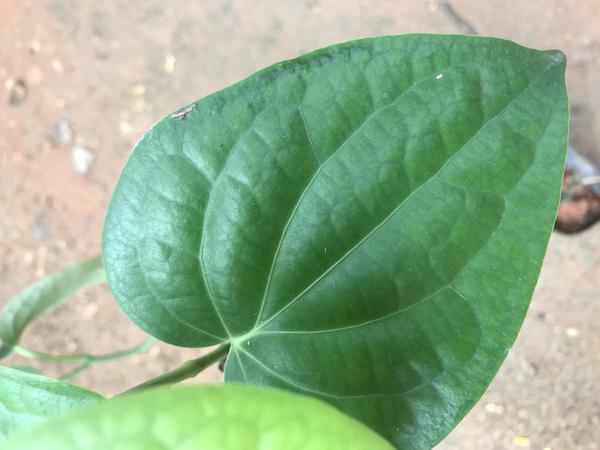
Plant: Pepper